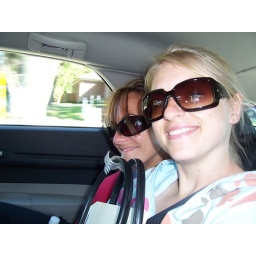
The girls in the back seat on the car ride over.